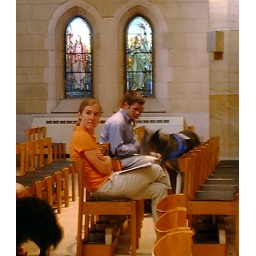
big dog near Tiffany window